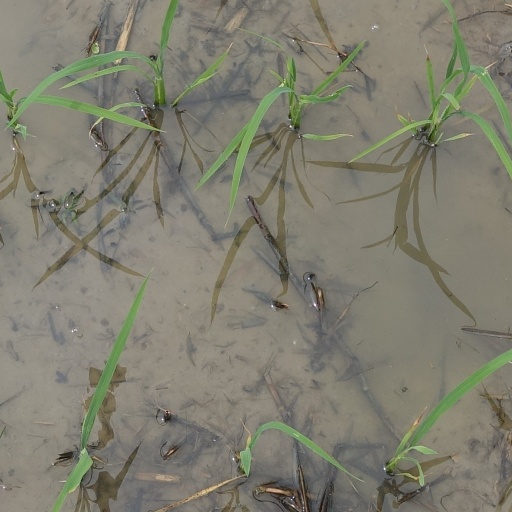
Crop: rice